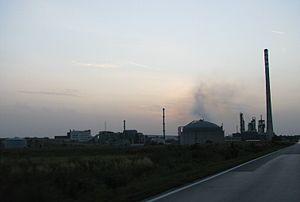
Petrokemija est une entreprise croate faisant partie du CROBEX, le principal indice boursier de la bourse de Zagreb. L'entreprise, fondée en 1968, est spécialisée dans les fertilisants, engrais et biotechnologies végétales.